Axial compressor

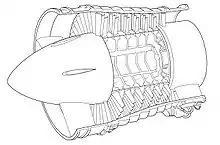
Low-pressure axial compressor scheme of the Olympus BOl.1 turbojet.

In the jet engine application, the compressor faces a wide variety of operating conditions. On the ground at takeoff the inlet pressure is high, inlet speed zero, and the compressor spun at a variety of speeds as the power is applied. Once in flight the inlet pressure drops, but the inlet speed increases (due to the forward motion of the aircraft) to recover some of this pressure, and the compressor tends to run at a single speed for long periods of time.